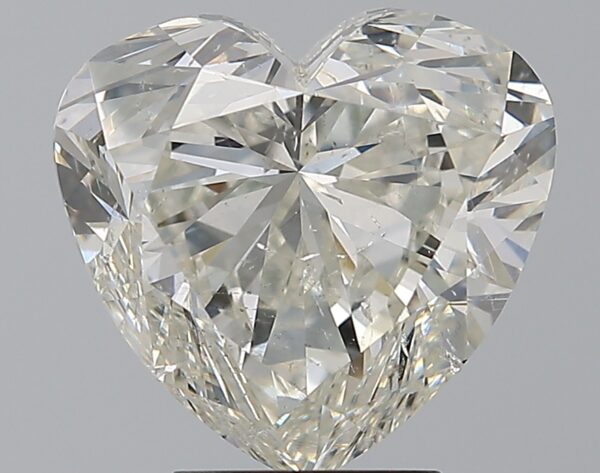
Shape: heart
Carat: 5
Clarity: SI2
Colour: J
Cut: GD
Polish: EX
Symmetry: VG
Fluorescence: N
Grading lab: GIA
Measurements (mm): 10.42 x 11.07 x 6.69